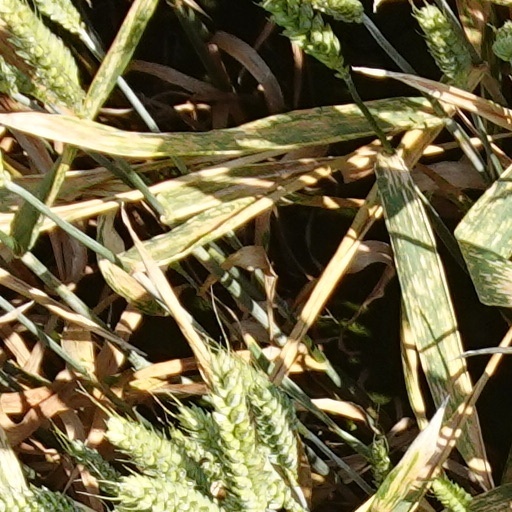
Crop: wheat